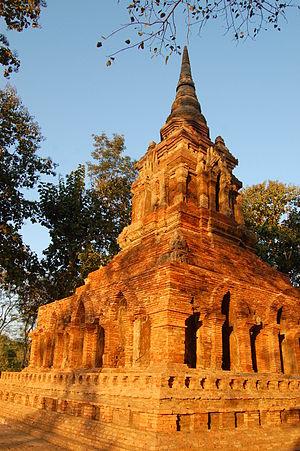
Chiang Saen est une ancienne ville du Nordthailand en Thaïlande, capitale du district du même nom, dans la province de Chiang Rai.